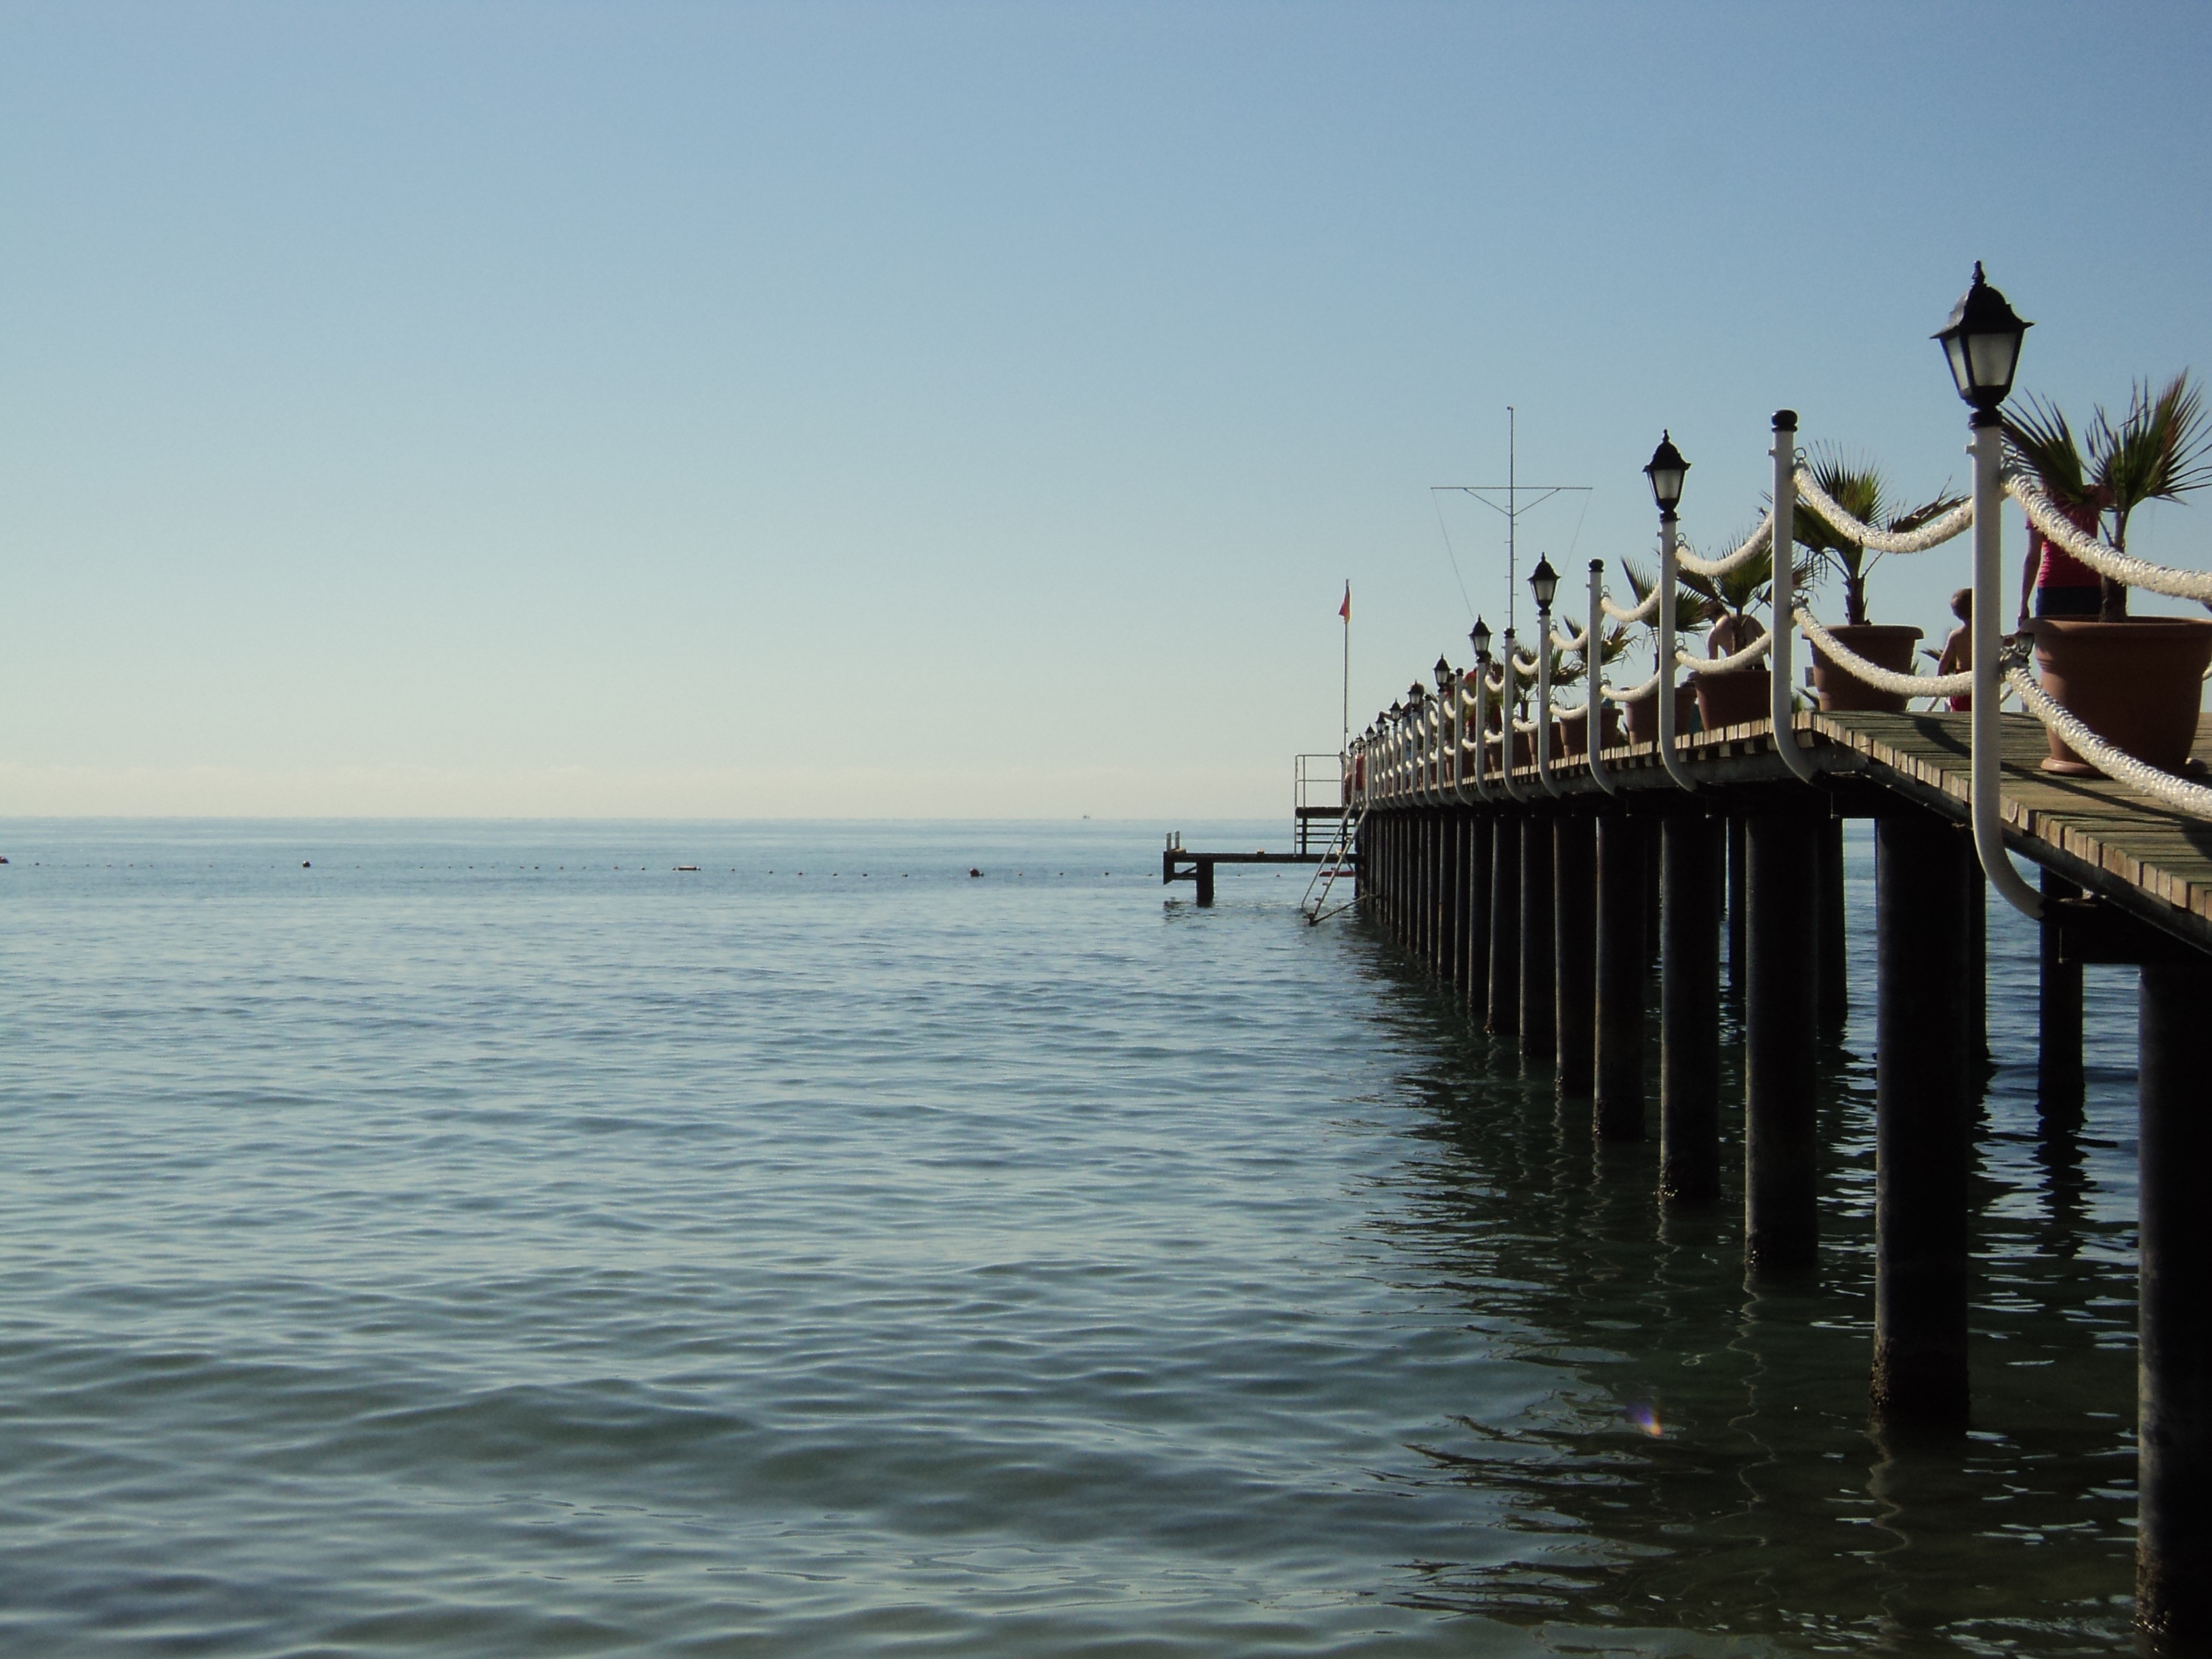
beach, sea, coast, water, ocean, shore, pier, vacation, web, mediterranean, holiday, bay, blue, turkey, antalya